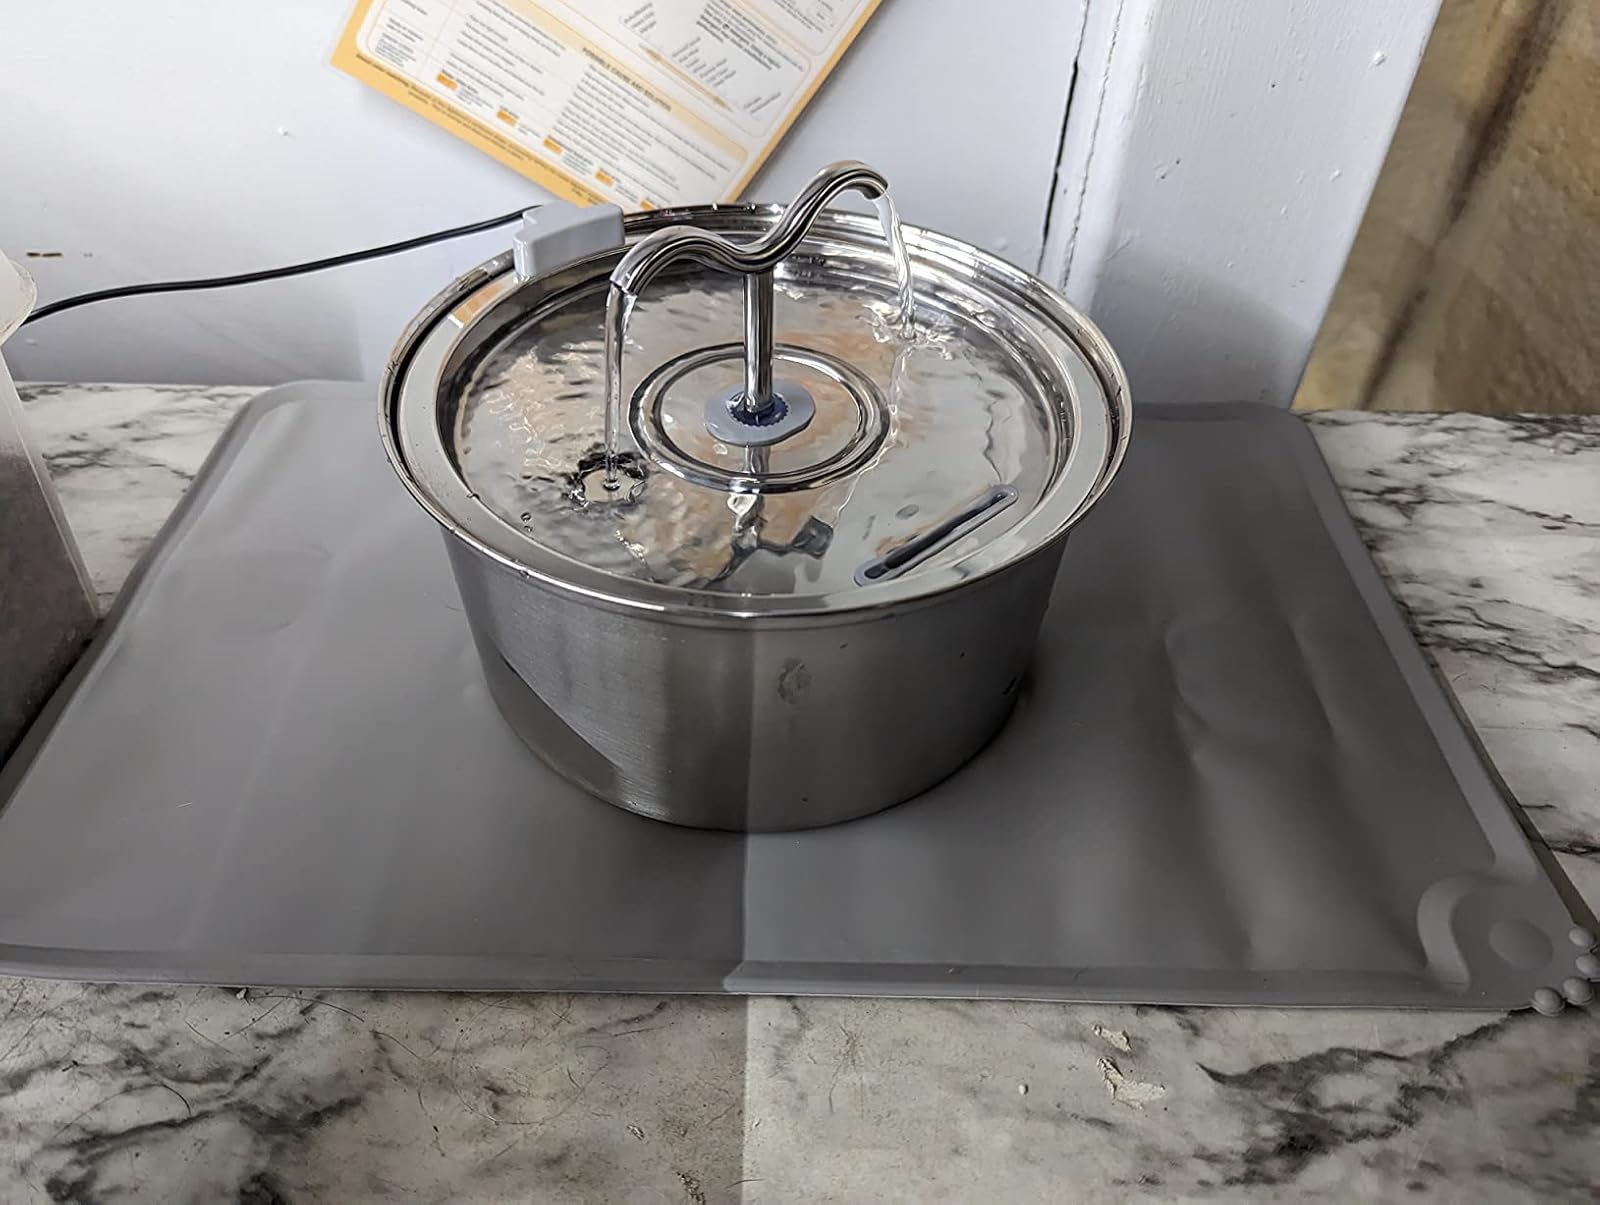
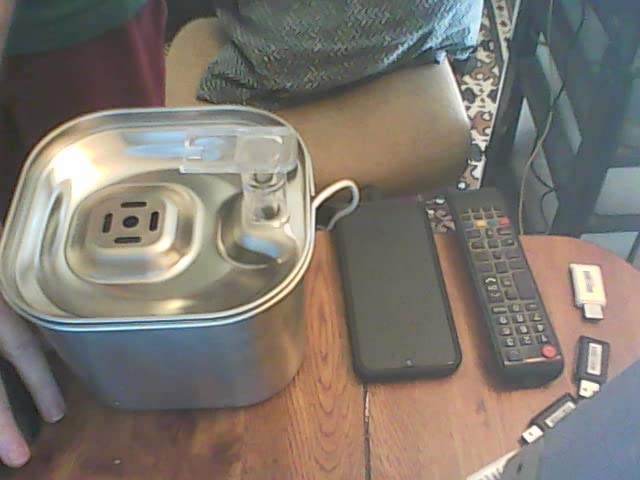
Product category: items_bowl
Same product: no